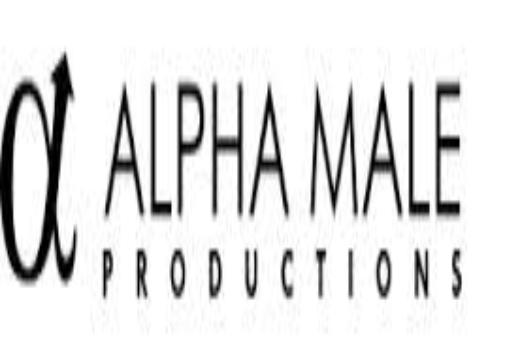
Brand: Alpha Male
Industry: Others